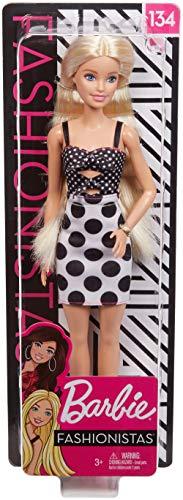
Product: Barbie Fashionistas Doll with Long Blonde Hair - Polka Dot Outfit
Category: Toys & Games | Dolls & Accessories | Dolls
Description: Barbie doll is the original body shape and wears a black and white polka dot dress with cut-outs and bows.
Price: $9.99
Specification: ProductDimensions:4.5x2.1x12.8inches|ItemWeight:5.8ounces|ShippingWeight:5.8ounces(Viewshippingratesandpolicies)|ASIN:B07WXZXLCL|Itemmodelnumber:GHW50|Manufacturerrecommendedage:36months-6years